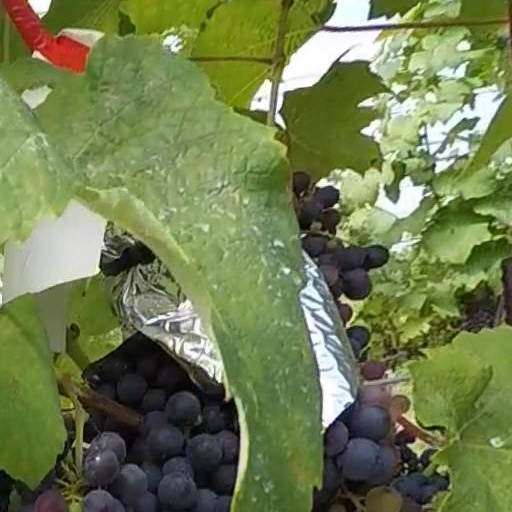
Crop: grape